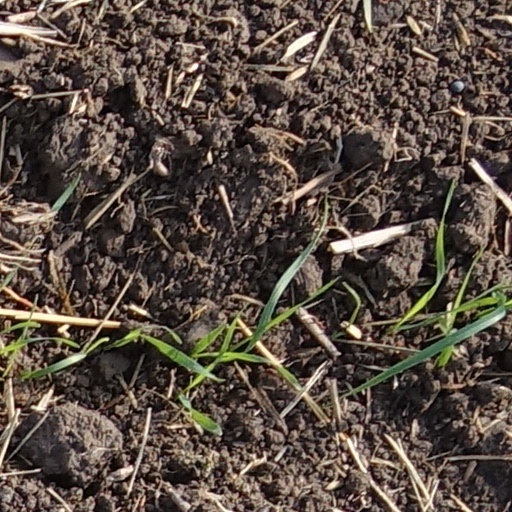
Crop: wheat